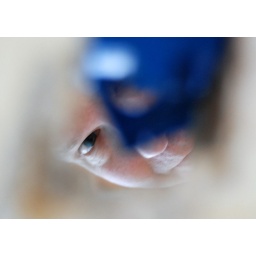
This shot is through a hole on the wall, the blue object is a switch panel inside the bathroom which is under renovation.